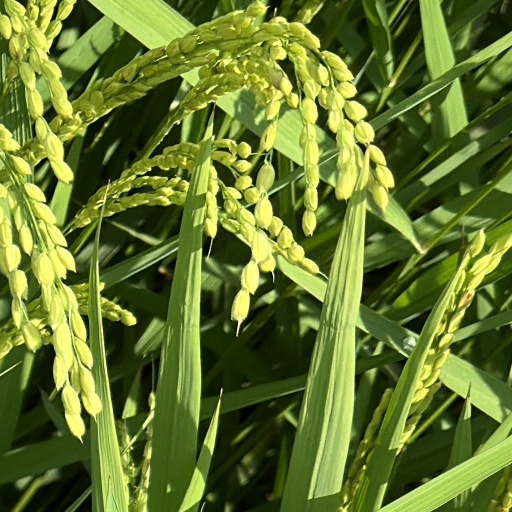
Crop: rice